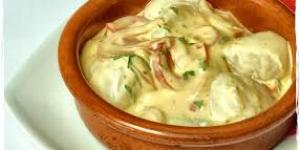
vieiras horneadas al cava